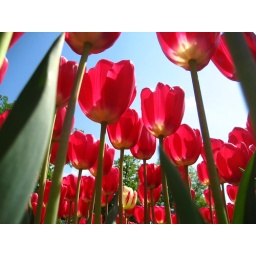
in the flower bed